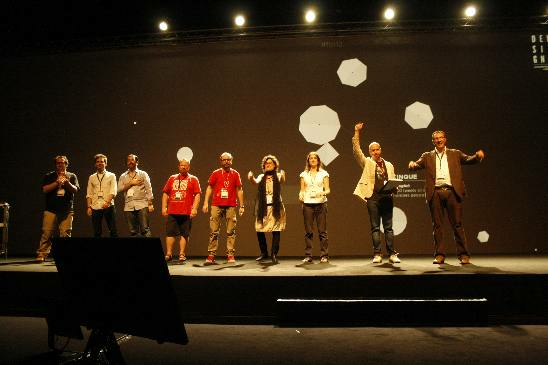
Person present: Yes